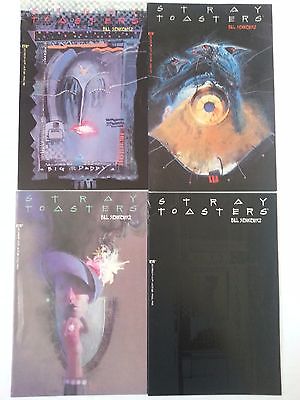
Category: toaster